Answer in natural language. How many Paintings are visible in the scene? Choose between the following options: 3, 3, 2, 0 or 4
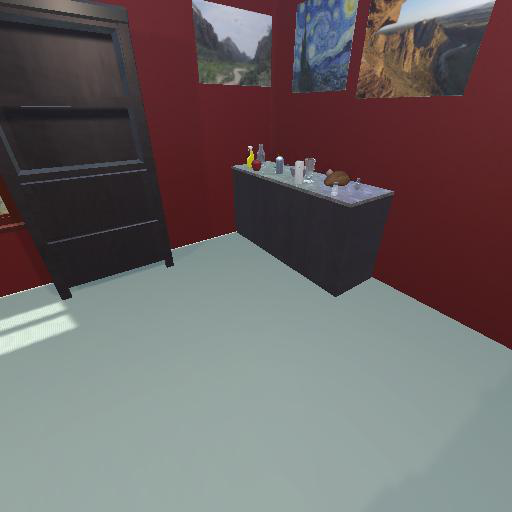
<answer>3</answer>